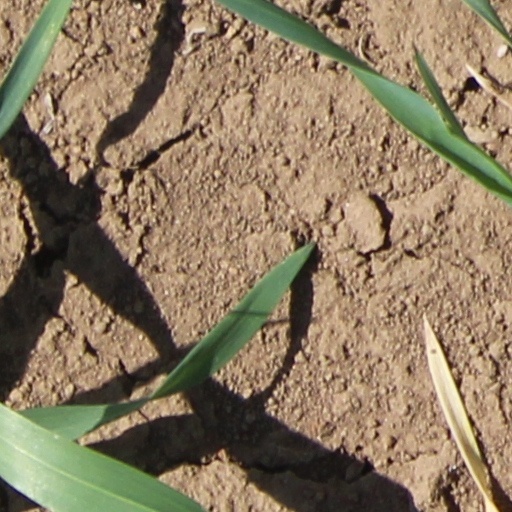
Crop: wheat